The Truth About Love

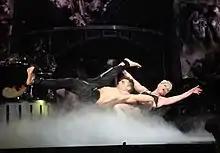
Pink performing a choreography with a shirtless dancer on The Truth About Love Tour

"The Truth About Love" has been characterized as a pop and pop rock album that incorporates elements of electropop, dance-pop, and rock music. The album consists mostly of "shouty" pop songs with "radio-gripping hooks" and confessional power ballads. According to Jon Pareles of "The New York Times", the album's instrumentation makes use of "dance beats, rock guitars, piano hymns, string orchestras, and hip-hop loops". Pink described "The Truth About Love" as a personal rock and roll record about monogamous relationships and different perspectives towards love, including "dark, light, happy, [and] sad", as well as "exploring how much it can hurt and how much it can feel good". Lyrical contents on the album are centered around Pink's recurring themes of love, sex, self-reliance, long-term relationships, and rebellion. "The Truth About Love" is a marked change in Pink's vocal style; she had quit smoking and expanded her upper vocal range by an octave.